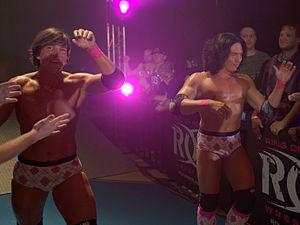
The Bravado Brothers est une équipe de catch composée de Harlem Bravado et Lance Bravado. Le duo travaille actuellement pour la Full Impact Pro.